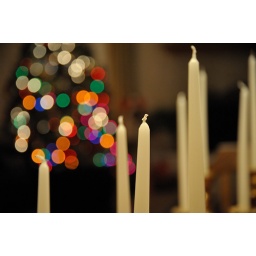
Christmas tree in the background with candles in the foreground.